Oyme

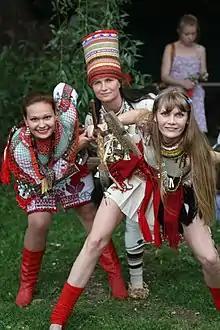
The female vocalists of Oyme

Oyme is a Russian folk music band, playing traditional music of the Erzya and Moksha and other Finno-Ugric peoples (and, since late 2010s, also the music of the peoples of Dagestan).